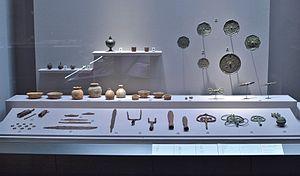
Japon
Le mont Nantai est une montagne du Japon située à Nikkō, sur l'île de Honshū, au nord de l'agglomération de Tokyo. Ce stratovolcan haut de 2 486 mètres fait partie du complexe volcanique des monts Nikkō dans le parc national de Nikkō.